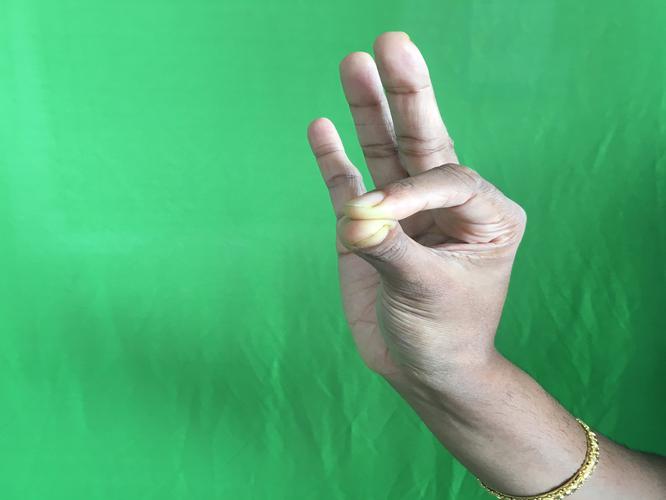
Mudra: Hamsasyam
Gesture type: single_hand